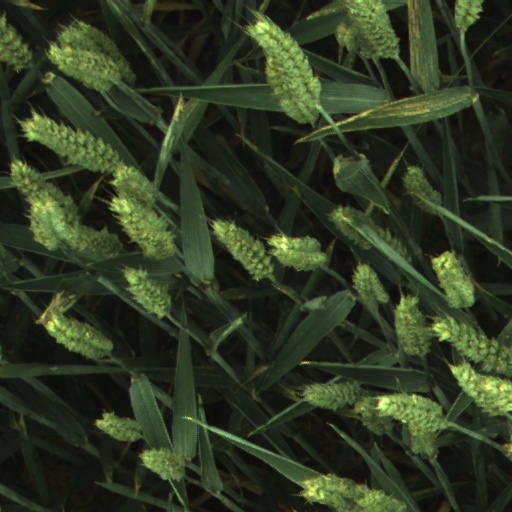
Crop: wheat